Calvary at Guéhenno

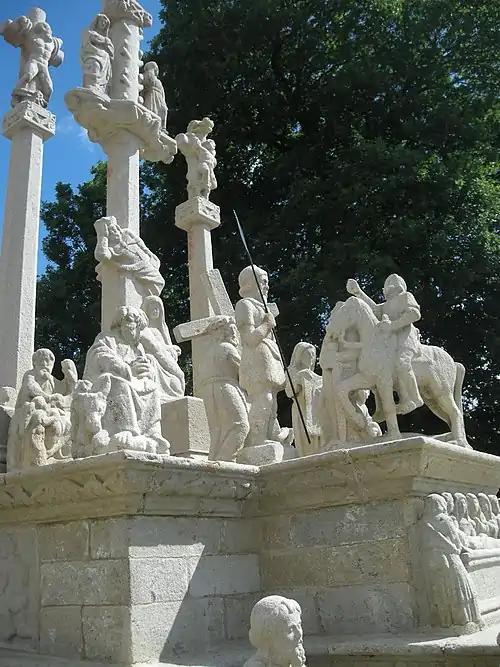
Front left on the corner of the pedestal we see St Mark sitting on a bull and behind him, St Matthew. At the front we see the Roman soldier on horseback and the second centurian standing with a lance. We can see the pietà, Jesus carrying the cross and St Veronica holding her veil. Above the pietà on the central cross' shaft we see the sleeping Jesse. Note the small demon appearing above the "bad robber" to the right of the central cross

There are several statues outside the ossuary. Statues depicting two young women face away from the calvary and look towards the ossuary entrance which is guarded by two Roman soldiers. There is also a monster representing Satan. Inside the ossuary there is a gisant representing Christ in his tomb, this sculpted in 1863. Christ is accompanied by three sleeping cherubs. On the side of the ossuary facing the church there is a beautiful altar-piece from the 15th Century which shows, from left to right, Jesus at prayer, the Stations of the Cross, the crucifixion, the descent from the cross and the entombment.